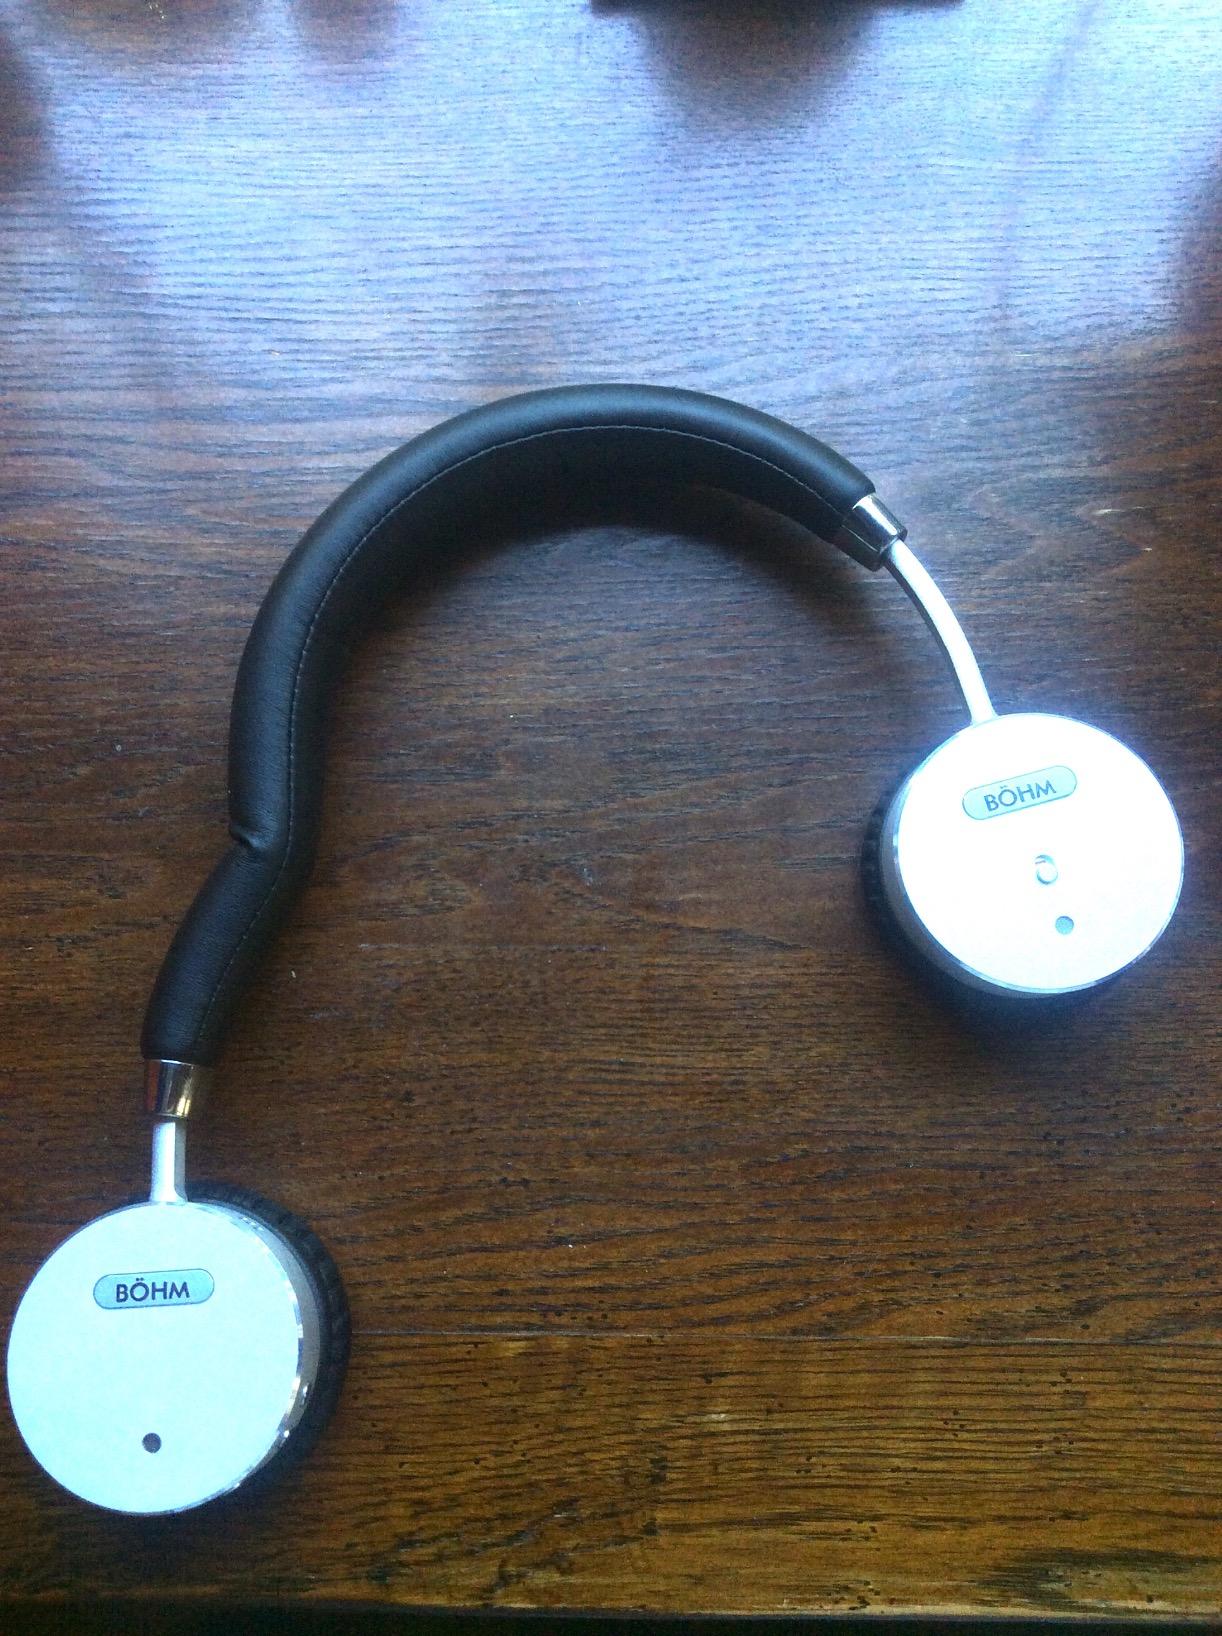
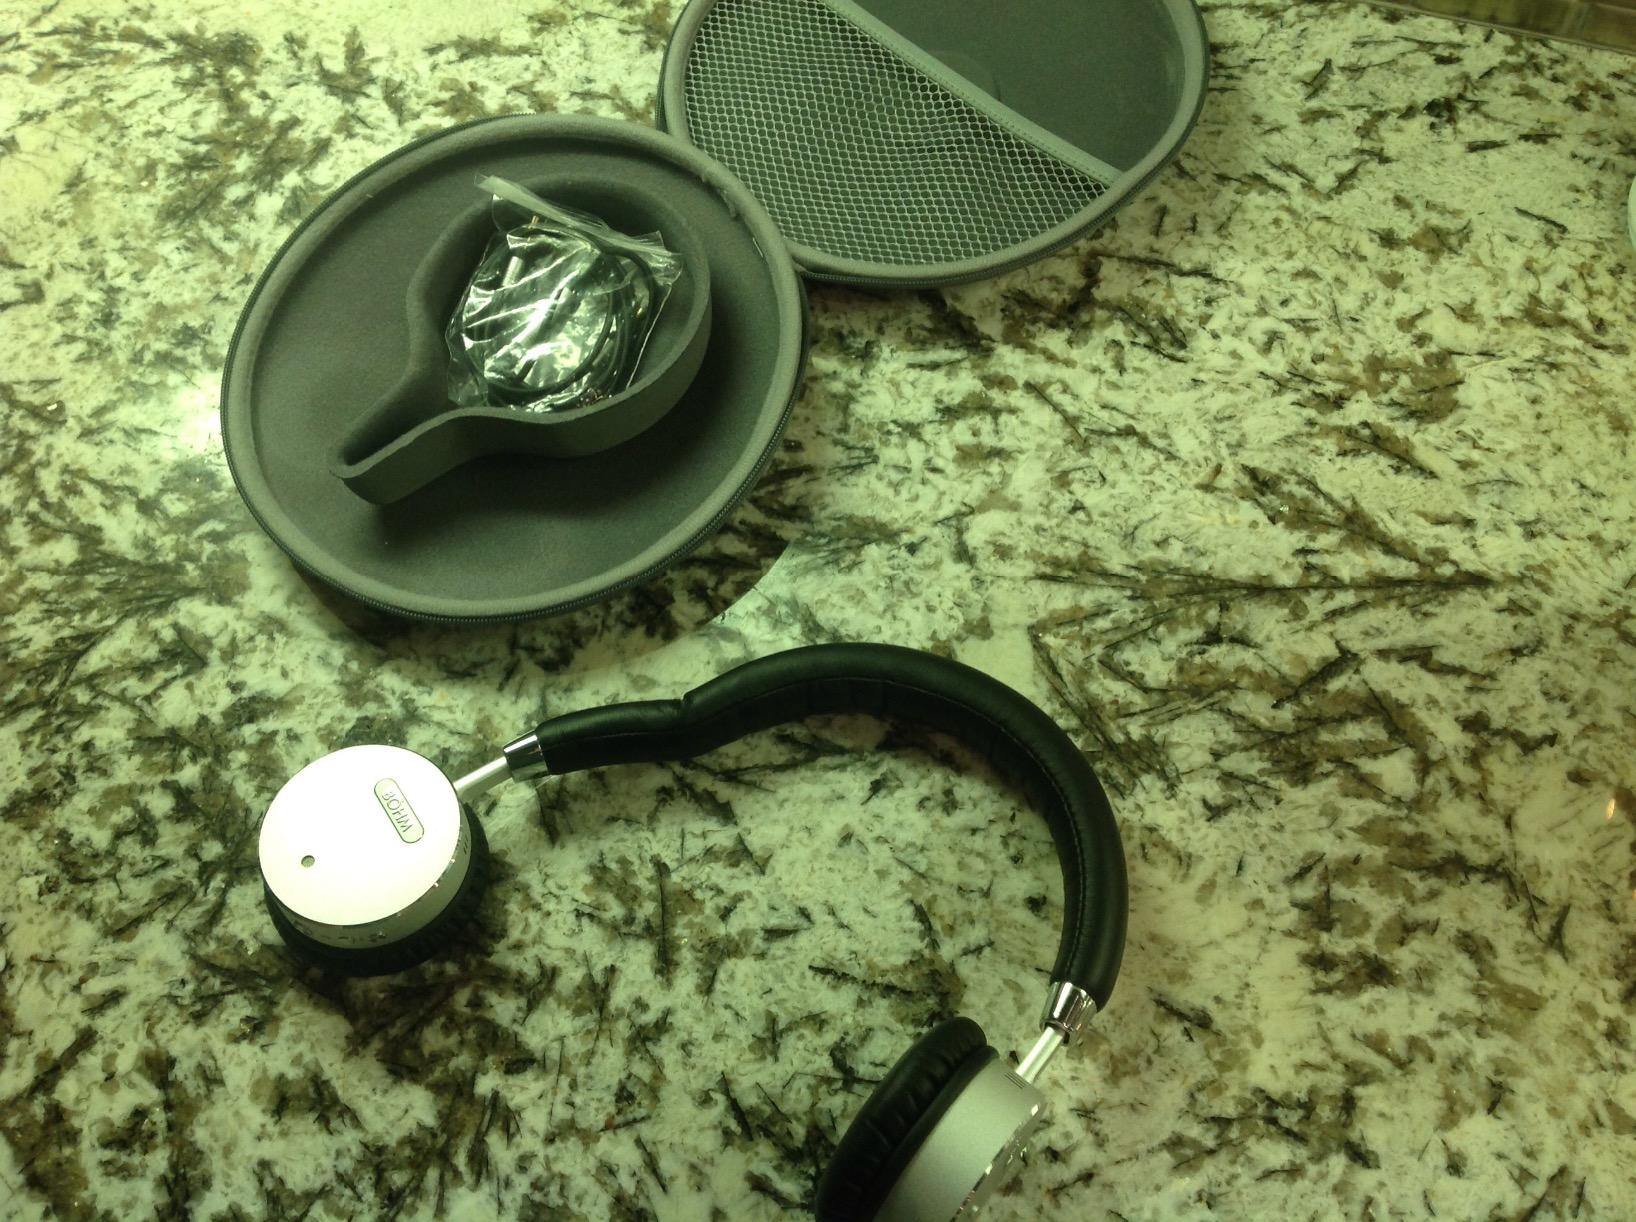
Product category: headphones
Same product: yes